Bharathan (1992 film)

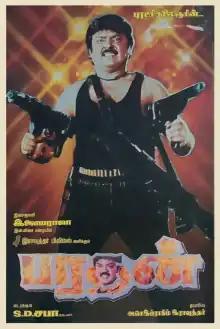
Poster

Bharathan is a 1992 Indian Tamil-language action drama film, directed by Sabapathy Dekshinamurthy in his debut, and produced by A. S. Ibrahim Rowther. The film stars Vijayakanth and Bhanupriya, while S. P. Balasubrahmanyam, Anandaraj, Napoleon, Sumitra, and Chandrasekhar play supporting roles. It is a remake of the Hindi film "Ghayal" (1990). The film was released on 16 April 1992, and completed a 100-day run.